Temagami Greenstone Belt

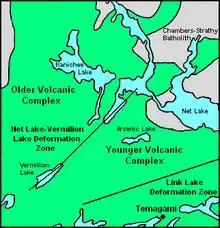
Lakes, volcanic complexes and deformation zones of Strathy Township. Also shown are portions of the massive Chambers-Strathy Batholith

Many north-trending shear zones intersect iron-rich tholeiitic basalts of the Arsenic Lake Formation. These zones range in width from less than up to , and might maintain a larger area of weakness that was tectonically active over the past billion years. Evidence for early tectonism, likely related to volcanic activity, include the greater density of felsic dikes concentrated immediately around these zones. An example is the north–south trending Big Dan Shear Zone situated near the former garbage dump of Temagami. The felsic dikes near this zone are interpreted to represent a subvolcanic feeder system to the overlying felsic volcanic rocks. It is probable that the dikes maintained a former zone of weakness now demonstrated by the shear zones. Renewed tectonic activity along the Big Dan Shear Zone is manifested by offset of clastic sediments east of the Ontario Northland Railway. This phase of tectonic activity displaced felsic dikes north of the exposed part of this shear zone. However, considerable displacement of the dikes at this location is unknown. The most recent phase of tectonic activity along the Big Dan Shear Zone resulted in the displacement of a Proterozoic dike composed of diabase, which intersects the zone. A similar abundance of felsic dikes are adjacent to Arsenic Lake just west of Highway 11, indicating similar repetitive tectonism also occurred along that structural zone. Therefore, the north-trending shear zones may have been active for at least a billion years.